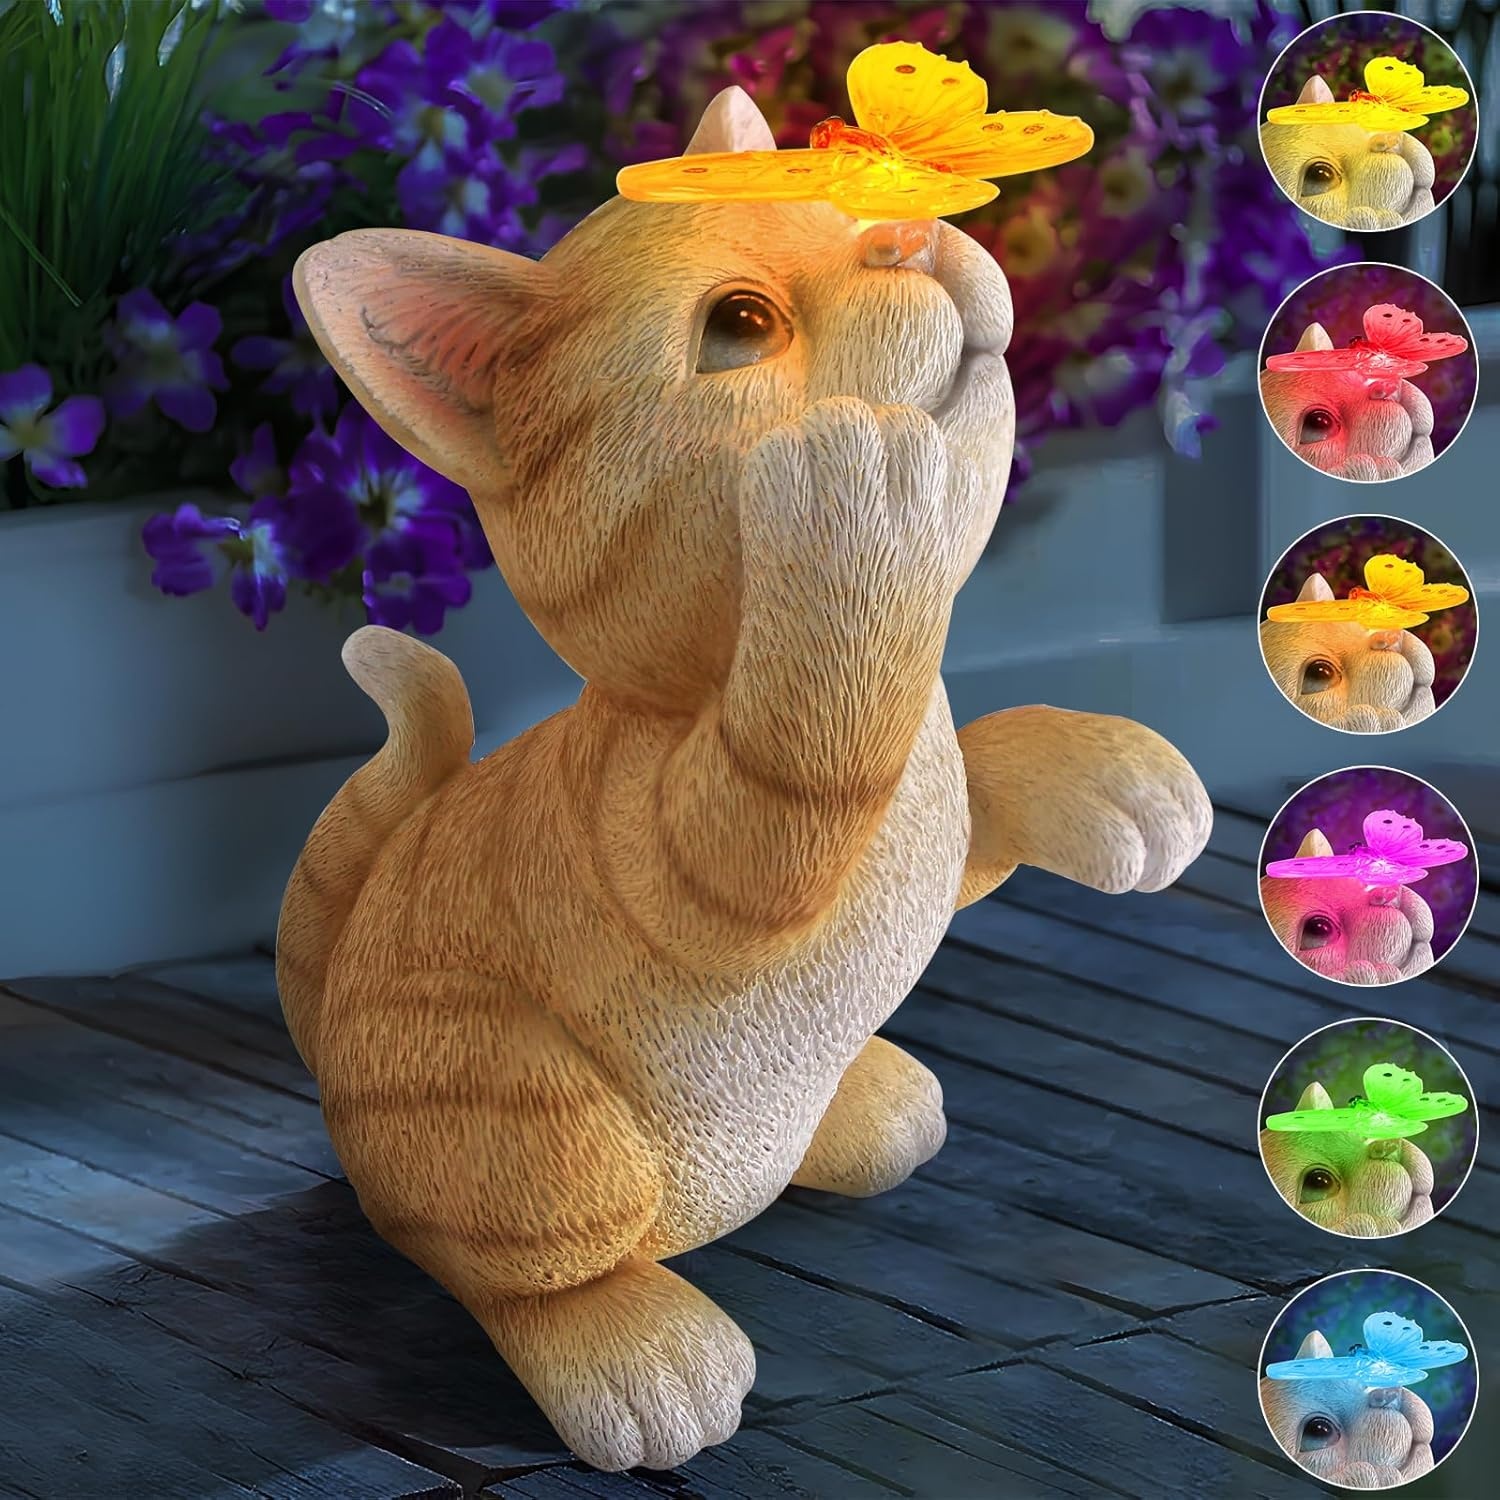
Solar Garden Statue Cat Figurine,Resin Cat Statue Playing Butterfly,Outdoor Decoration for Patio,Balcony,Yard, Lawn-Unique Housewarming Gift for Garden Mom Grandma
Overview Color : Cat Brand : PaLuQiYa Theme : Animals, Home Decor, Nature And Outdoors Material : Resin Style : Garden Outdoor About this item Cute Garden Statue - vivid brown appearance, deep Eyes, little Paws, clear stripes. The butterfly rests on cat's nose, making the cat Lively and attractive. High Quality - This solar garden decoration is 10.2 inches, made of strong, durable weather-proof resin, hand-painted, and finished with a UV-resistant coating without fading. Great Addition To Home - This lovely outdoor statue is a perfect addition to the decor in the garden, outdoors, patio, lawn, yard, front porch, ground, balcony, backyard, walkway, and many areas of your home, making your home adorable and charming. Great Gift Idea - This fun garden figurine makes the perfect gift! Whether it’s for mom, grandma, lover, children, best friend, it's a great present to give on Christmas, New Year, Birthdays, Mother's Day, Anniversary, or for a Housewarming! Size: 5.51 " L x 8.26 " W x 10.23 " H. Easy To Use - Simply turn the Cat figurine on and leave it in the “ON” position during the daytime. The solar panel will charge during daylight hours and light up automatically at night. The LED lights will fully charge within 5-8 hours and will light up for 8-10 hours.
Brand: PaLuQiYa
Category: Home & Garden > Decor > Lawn Ornaments & Garden Sculptures > Garden Sculptures